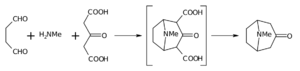
La tropinone est un alcaloïde, synthétisé magistralement en 1917 par Robert Robinson comme précurseur synthétique de l'atropine. Fait rare, il publia un article pendant la Première Guerre mondiale. La tropinone comme la cocaïne et l'atropine montrent toutes la même structure de base tropanique.